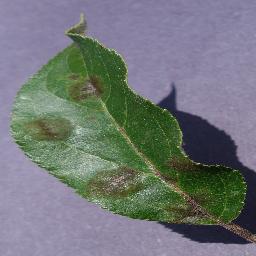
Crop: apple
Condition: scab